Pink lady (cocktail)

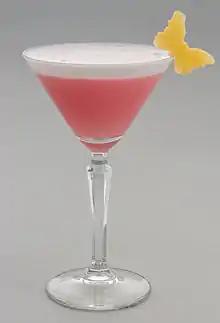
A pink lady

The exact origin of the pink lady is not known for sure. Occasionally its invention is attributed to the interior architect and prominent society figure Elsie de Wolfe (1865–1950), but the recipe associated with her nevertheless clearly differs from the common recipes for the pink lady. The name of the cocktail itself is sometimes said to be taken from the 1911 Broadway musical by Ivan Caryll of the same name, or named in the honour of its star Hazel Dawn who was known as "The Pink Lady". During the prohibition era (1920–1933) the cocktail was already widely known. In those years it was a popular drink at the Southern Yacht Club in New Orleans, where it was offered under the name "pink shimmy" as well. Its recipe was due to Armond Schroeder, an assistant manager at the club. The popularity of the pink lady might partially be explained by the frequently poor quality of gin during the prohibition era, due to which there was a need to mask the gin's bad taste.